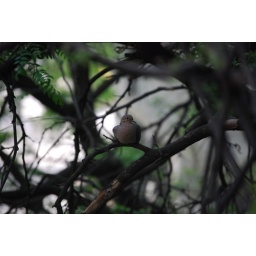
little birdie who lives in the tree right by my balcony (on the 5th floor)